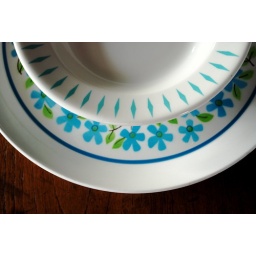
Mikasa Duplex Platter - Clear Day by Ben Seibel. with. Homer Laughlin blue diamond bowl